Beta movement

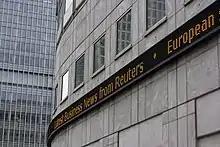
Canary Wharf news ticker

Observations of apparent motion through quick succession of images go back to the 19th century. In 1833, Joseph Plateau introduced what became known as the phenakistiscope, an early animation device based on a stroboscopic effect. The principle of this "philosophical toy" would inspire the development of cinematography at the end of the century. Most authors who have since described the illusion of seeing motion in the fast succession of stationary images, maintained that the effect is due to persistence of vision, either in the form of afterimages on the retina or with a mental process filling in the intervals between the images.